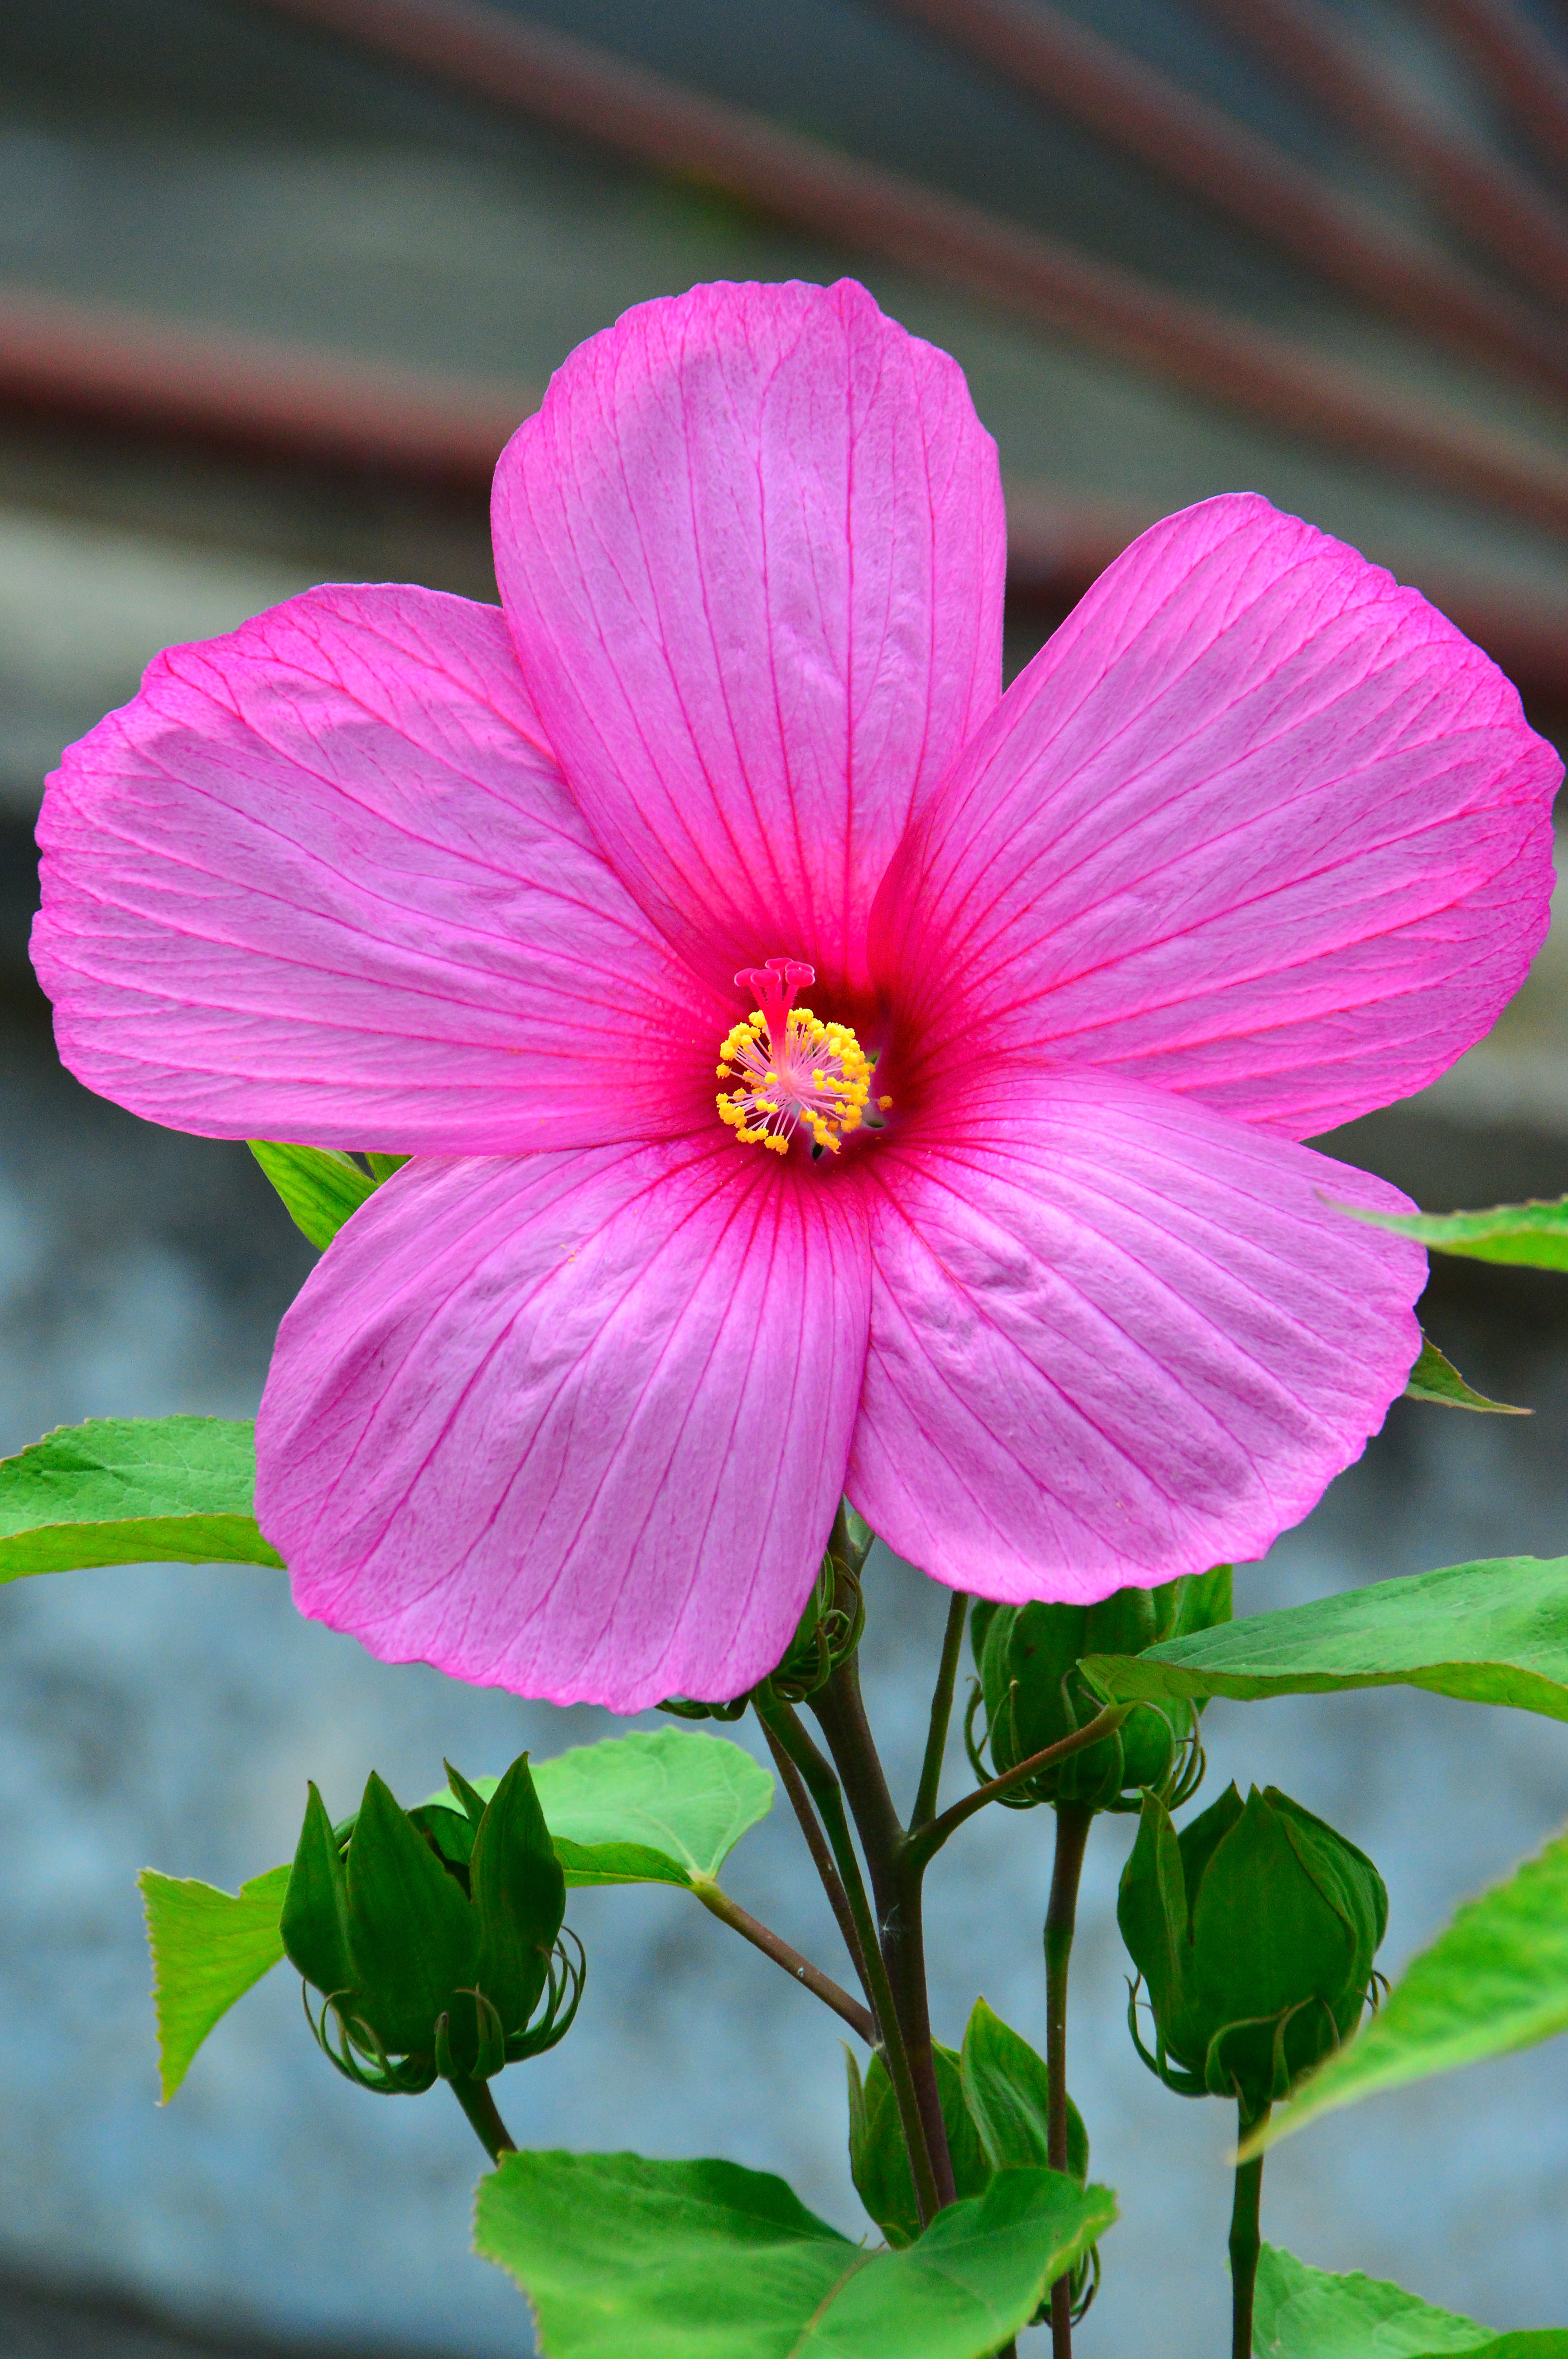
flower, pink, plant, hibiscus, flora, flowering plant, chinese hibiscus, malvales, petal, magenta, mallow family, annual plant, china rose, plant stem